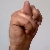
The image shows a hand gesture representing the letter 'N' in Indian Sign Language.